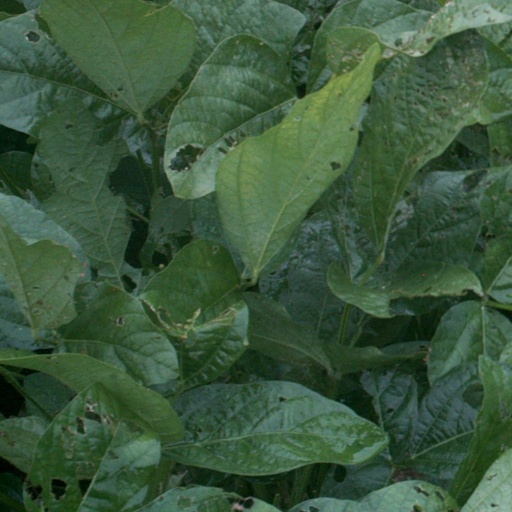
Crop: soybean